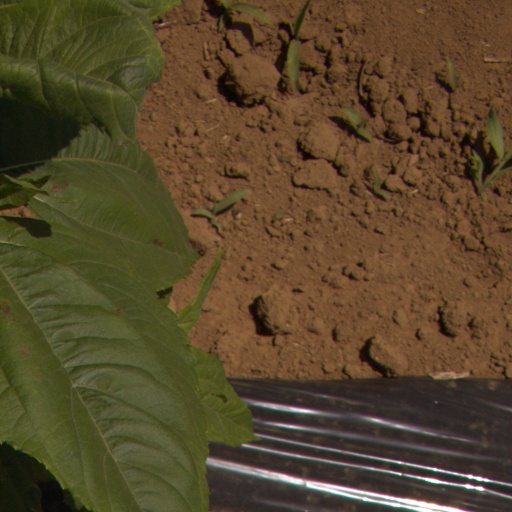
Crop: Jerusalem artichoke